Jack Harker

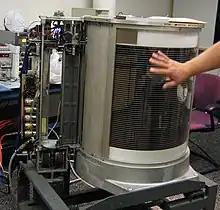
RAMAC mechanism at Computer History Museum

After graduating from Berkeley he was hired in 1952 by Reynold B. Johnson as the eighteenth employee of the new IBM design laboratory in San Jose, California, United States. An early project was as a mechanical engineer on the original team developing the IBM 350 RAMAC disk storage unit, the world's first hard disk drive.